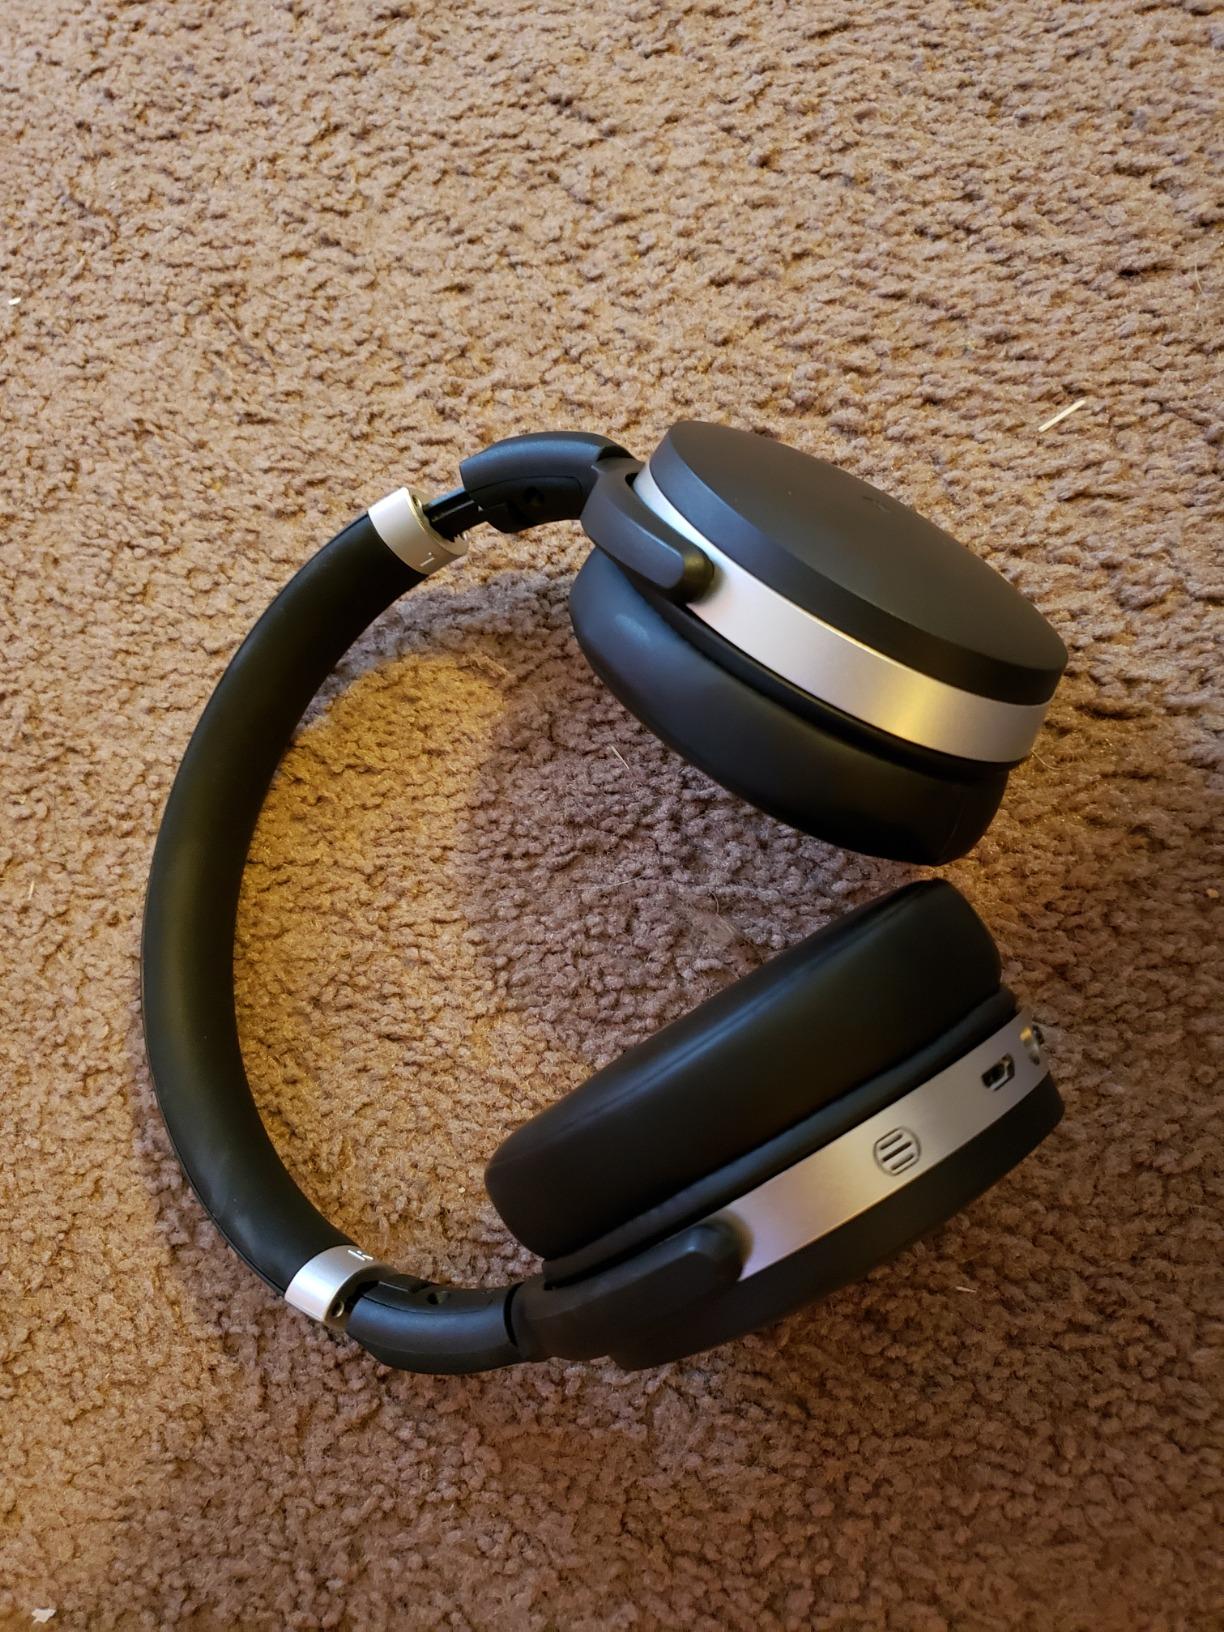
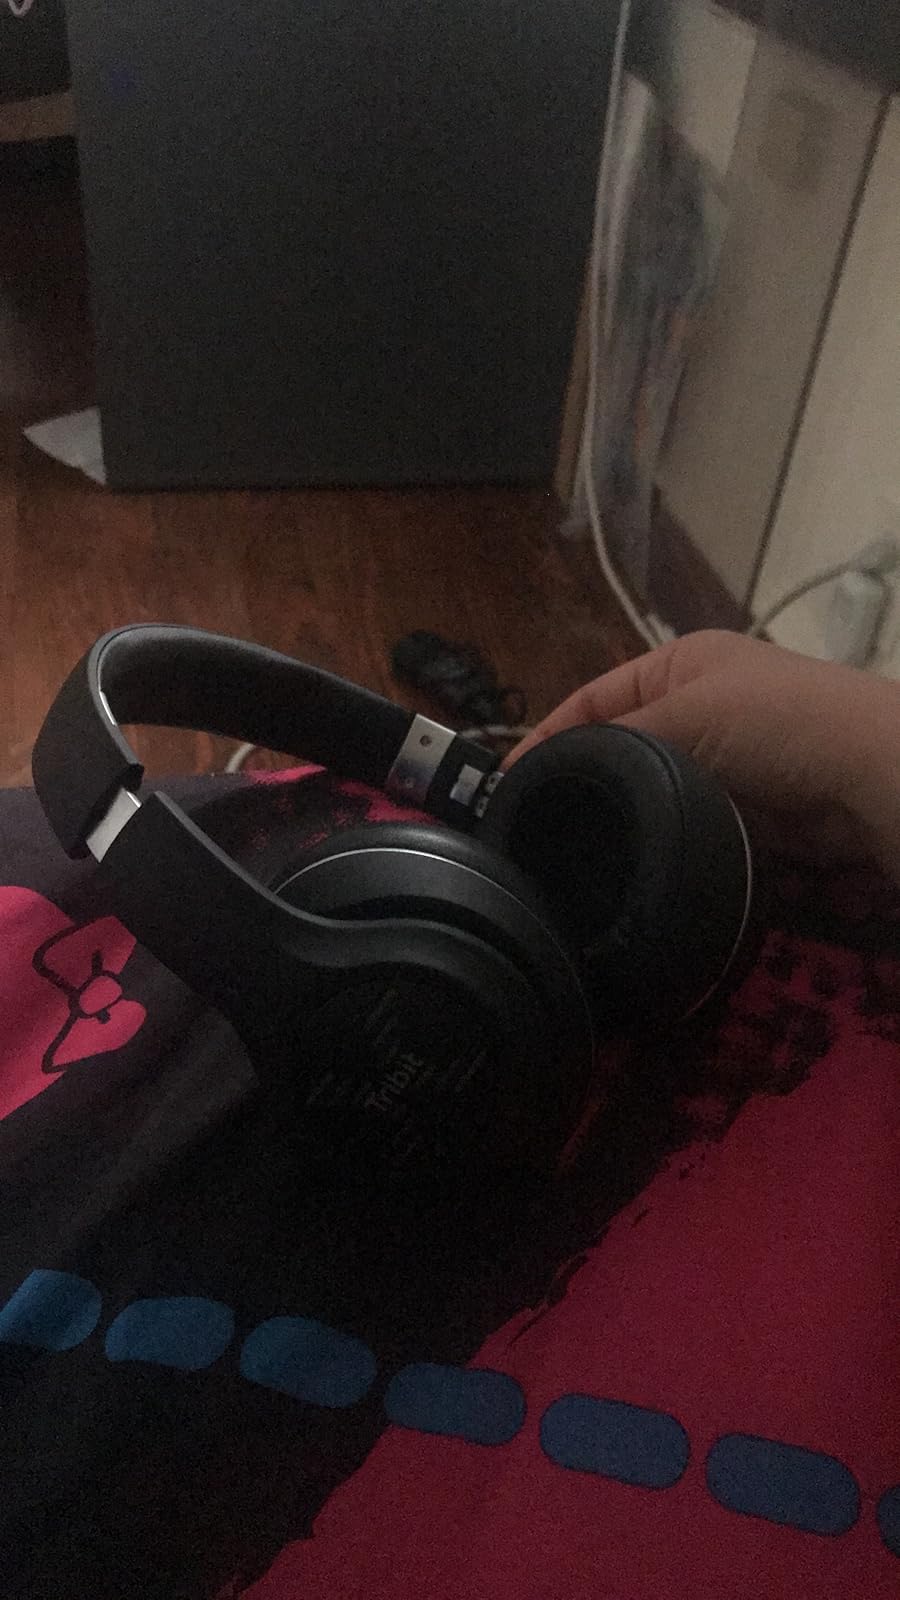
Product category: headphones
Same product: no